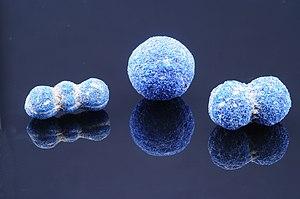
Sphéroïdes d'azurite provenant d'une mine du district de La Sal dans l'Utah aux États-Unis
L'azurite est un minéral composé de carbonate de cuivre hydraté, de formule Cu₃(CO₃)₂(OH)₂.